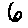
Label: 6